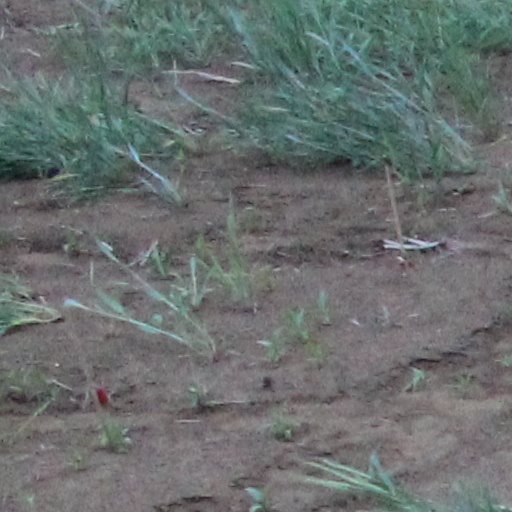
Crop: wheat